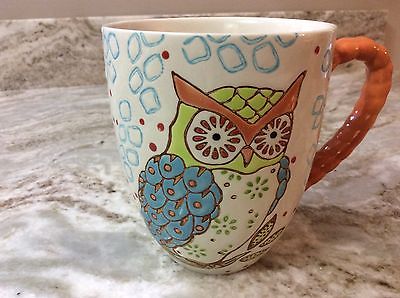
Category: mug